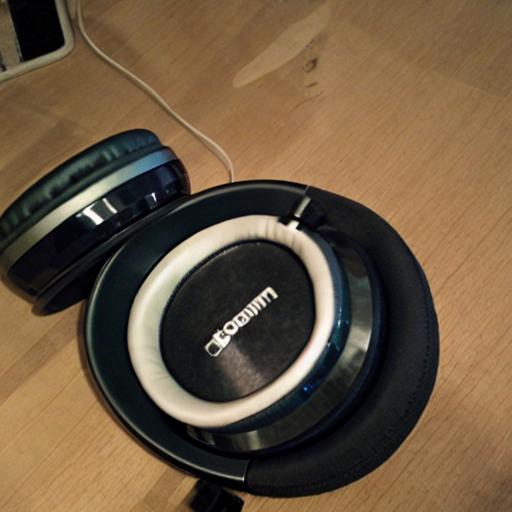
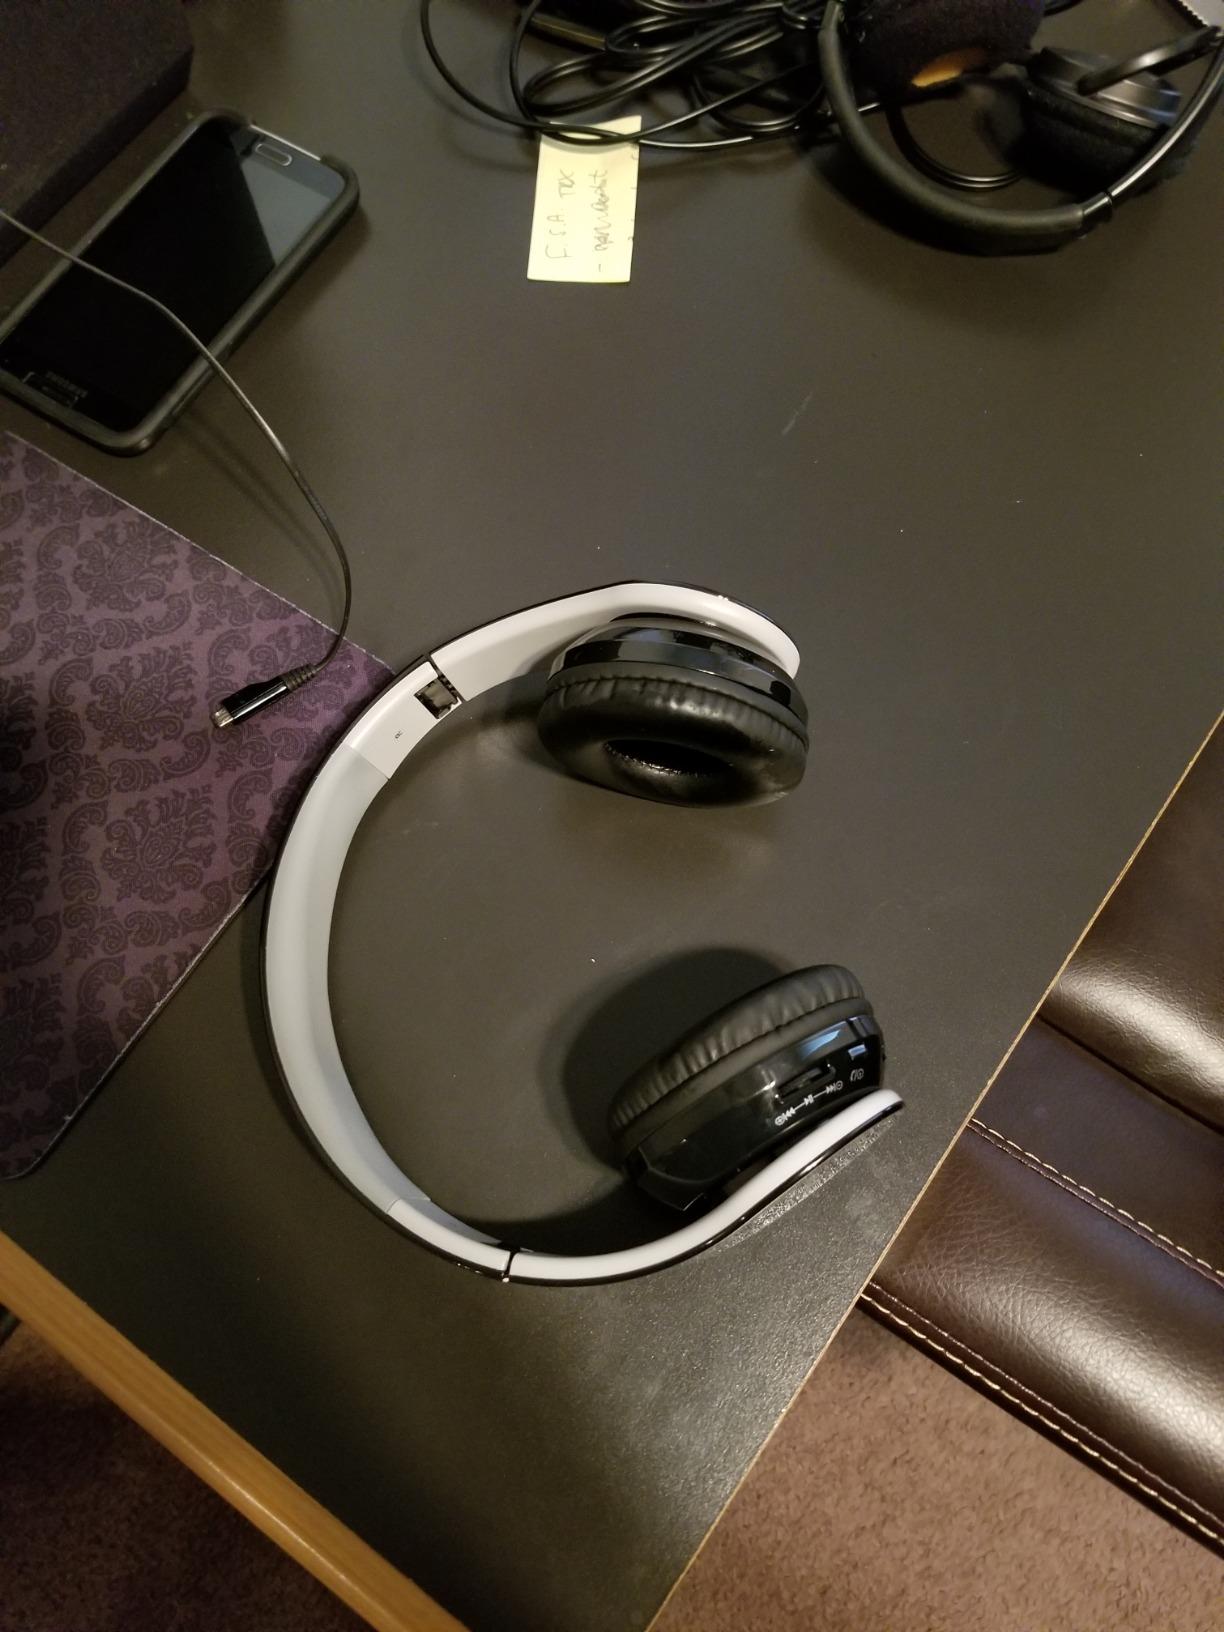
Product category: headphones
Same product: no